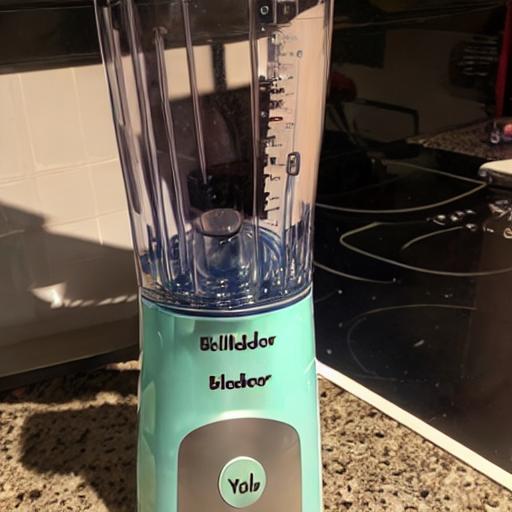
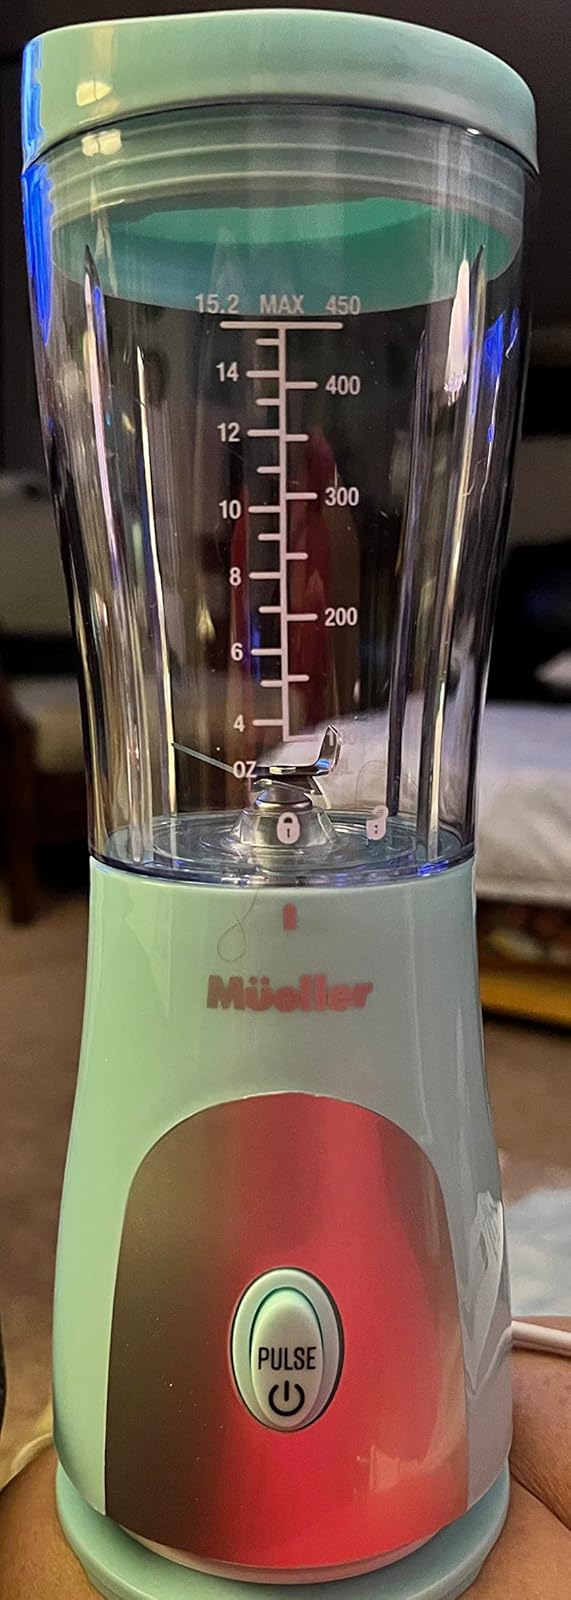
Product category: items_blender
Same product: no